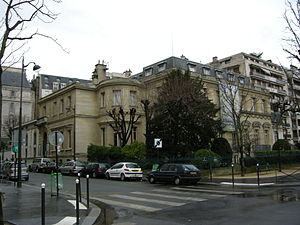
Musée Marmottan Monet
Musée Marmottan Monet
Musée Marmottan Monet er et kunstmuseum i Paris. Det indeholder en samling af over 300 værker fra impressonismen og tiden efter, især af Claude Monet. De øvrige kunstnerne som er godt repræsenteret er: Berthe Morisot, Edgar Degas, Édouard Manet, Alfred Sisley, Camille Pissarro, Paul Gauguin, Paul Signac og Pierre-Auguste Renoir.